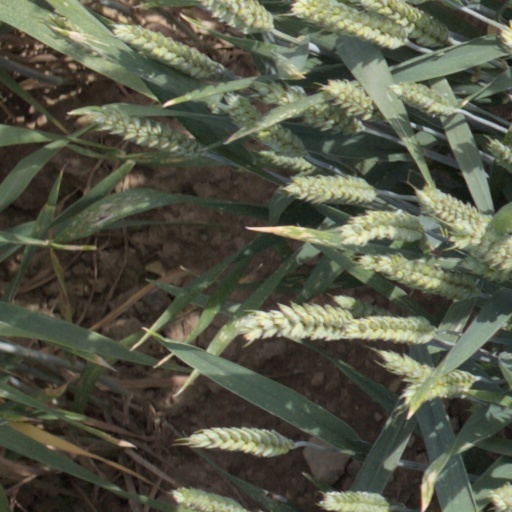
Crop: wheat